Comenius University Faculty of Mathematics, Physics and Informatics

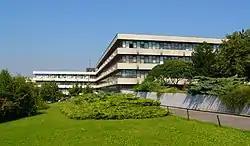
Building of the Faculty of Mathematics, Physics and Informatics

The Faculty of Mathematics, Physics and Informatics (FMPH; ; ; colloquial: "Matfyz") is one of 13 faculties of the Comenius University in Bratislava, the capital of Slovakia. The faculty provides higher education in mathematics, physics and informatics, as well as teacher training in subjects related to these branches of study. It was established in 1980 by separating from the Faculty of Natural Sciences under the name of "Faculty of Mathematics and Physics". Its name was changed to the contemporary name in 2000.